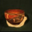
Label: bowl